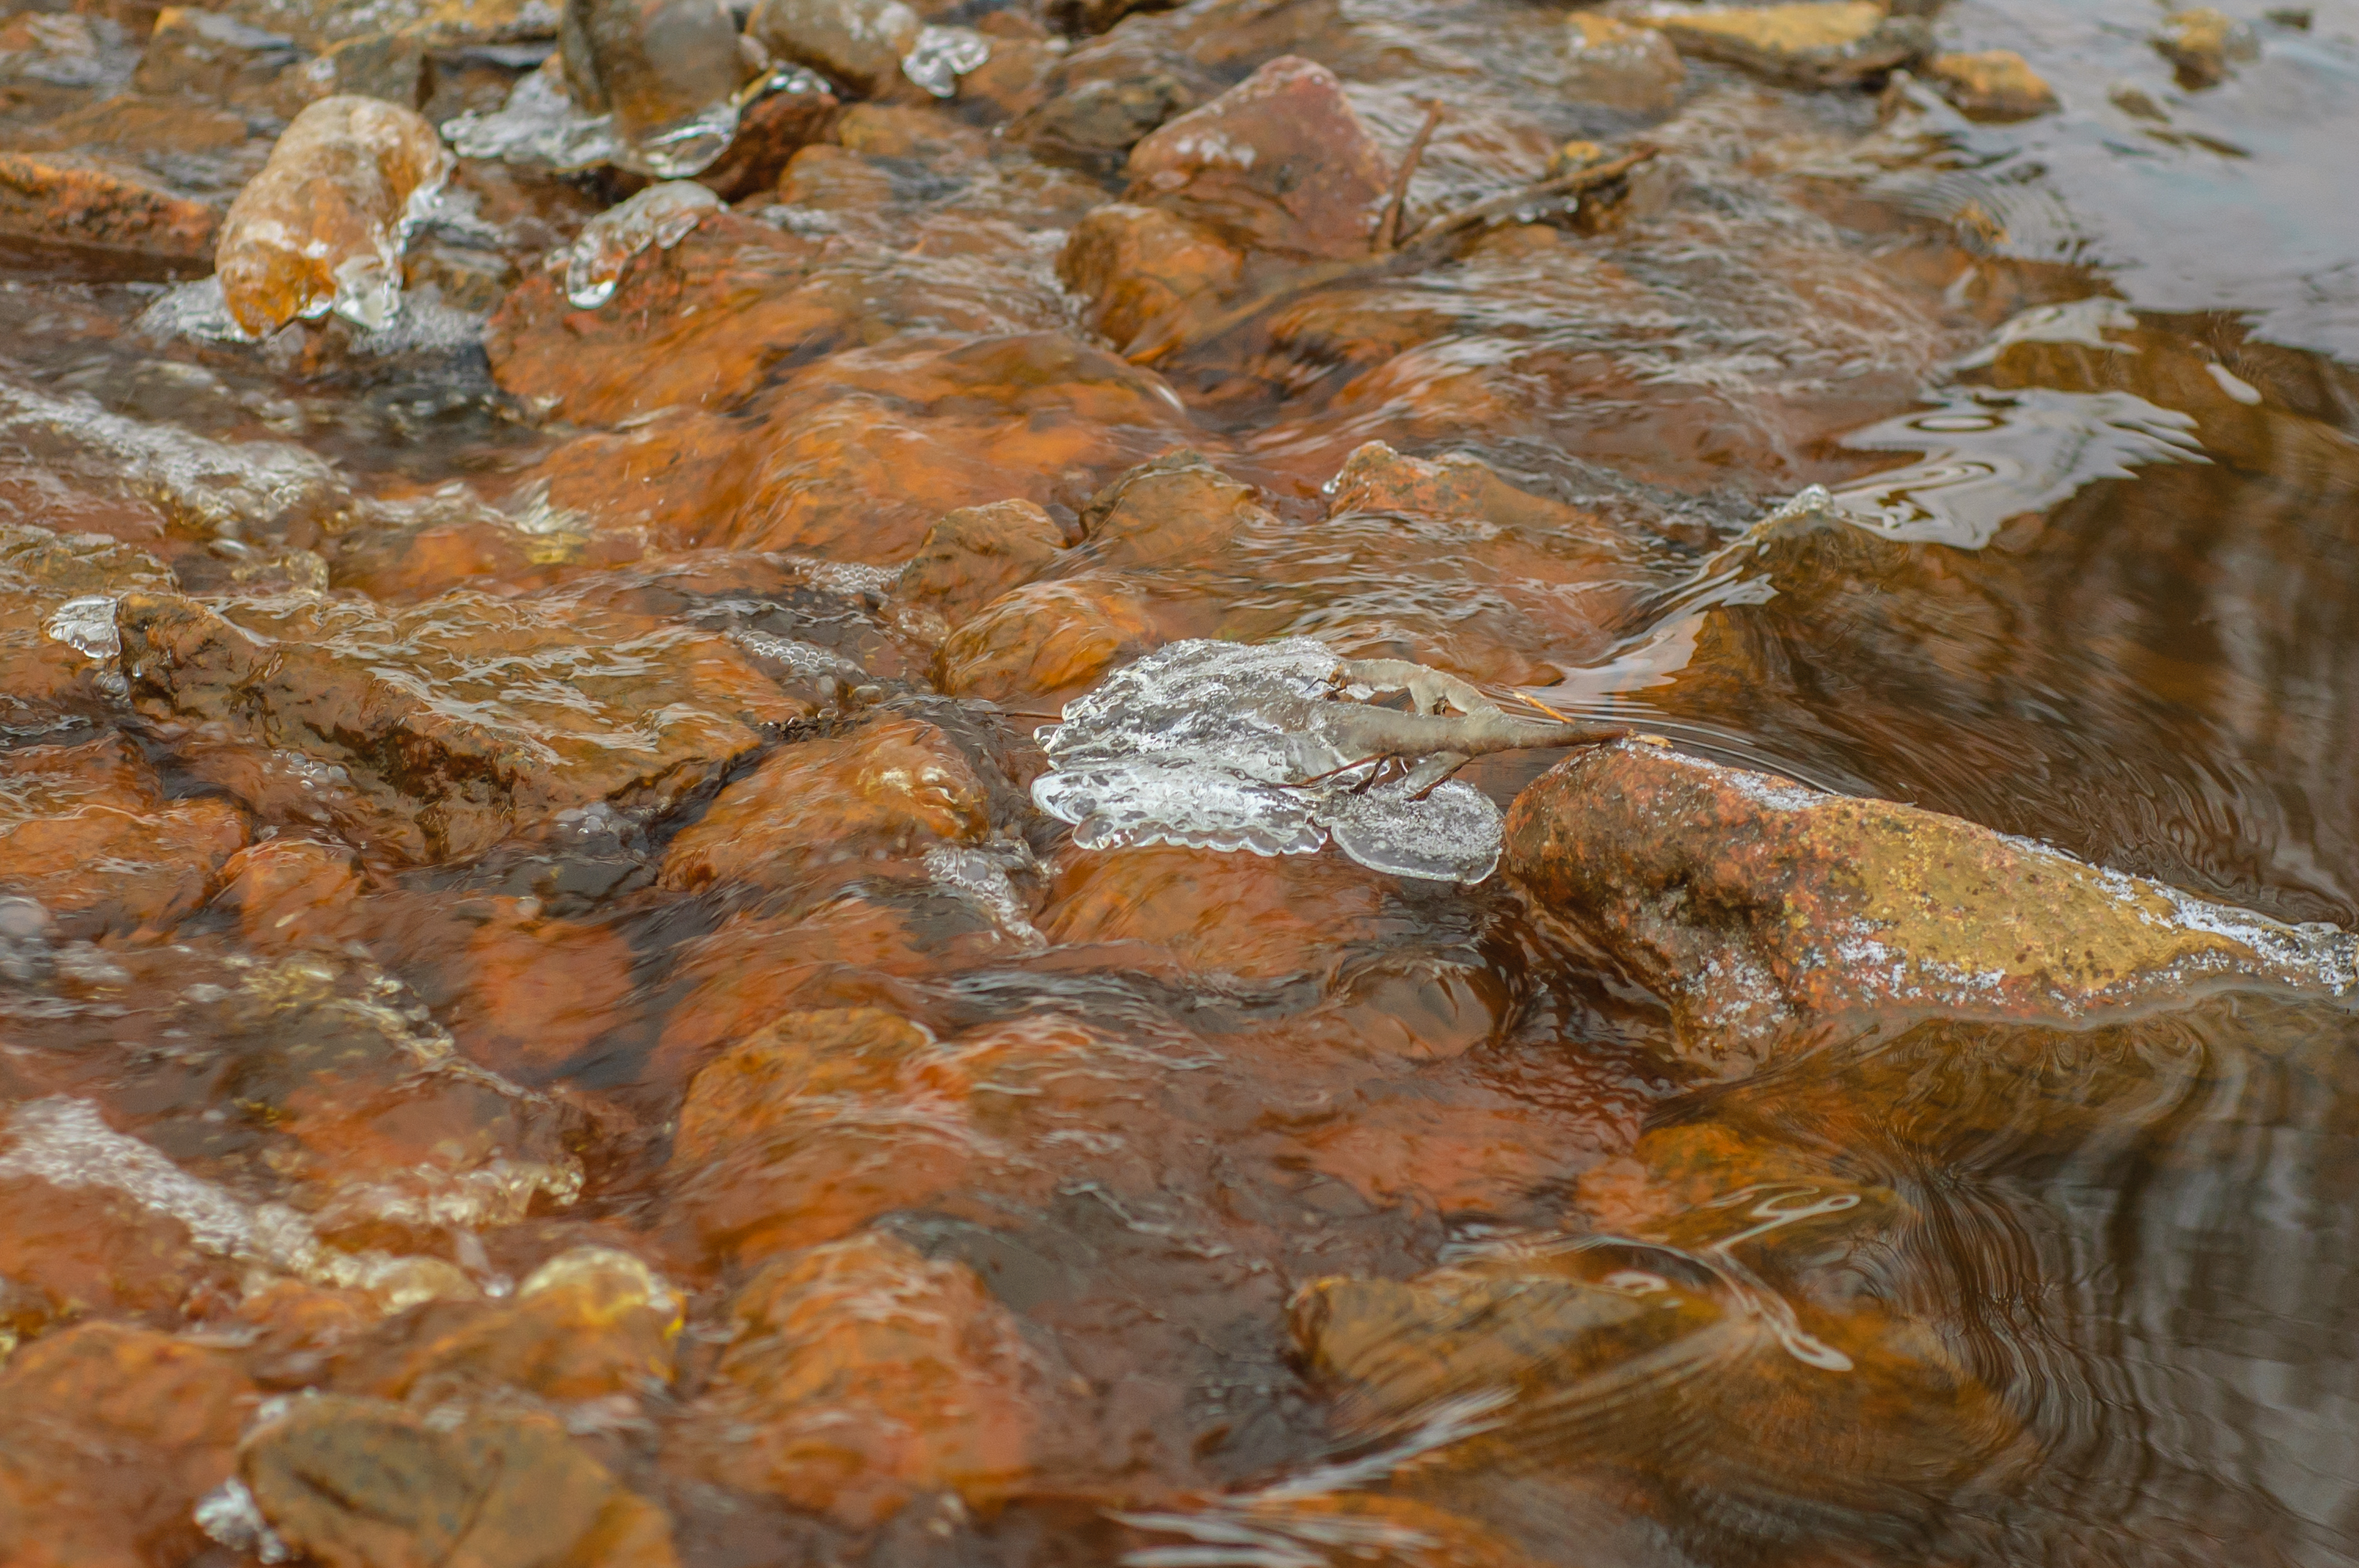
image, fluid, liquid, amber, stream bed, rock, stream, spring, fluvial landforms of streams, creek, mineral spring, green algae